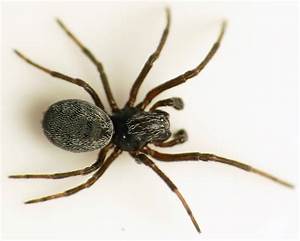
Label: ragno